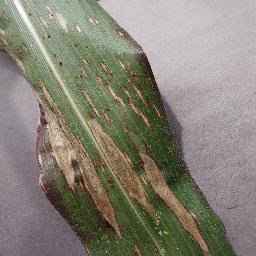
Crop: corn
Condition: (maize)_northern_blight